Catherine Donovan

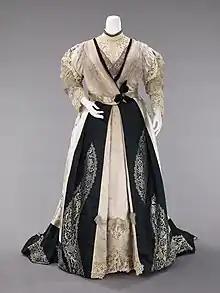
Evening dress designed by Catherine Donovan in the collection of the Metropolitan Museum of Art

Donovan was born in Ireland and emigrated to the United States when she was a child. She studied fashion design in Paris and established herself in New York, where she had her own store with showroom (after 1900 on Madison Avenue). She sold French designs by Charles Frederick Worth and Emile Pingat. Her own designs were heavily influenced by contemporary French designs, which can be seen, among other things, in the historical details she favored in her clothes. She was the fashion designer who in the second half of the 19th century was often hired by New York's upper-class shoppers.